Late Ming peasant rebellions

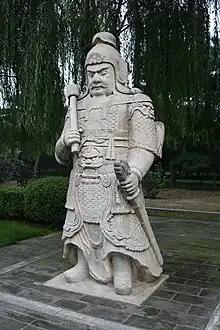
A Ming dynasty tomb guard in mountain pattern armour wielding a mace

In the spring of 1628, Wang Jiayin started a revolt in Shaanxi with some 6,000 followers, one of whom was Zhang Xianzhong, who would go on to depopulate Sichuan in the future. The rebellion posed no threat to the Ming army, but due to the rugged mountain terrain of Shaanxi, the Ming pacification army of 17,000 was unable to effectively root out the rebels.